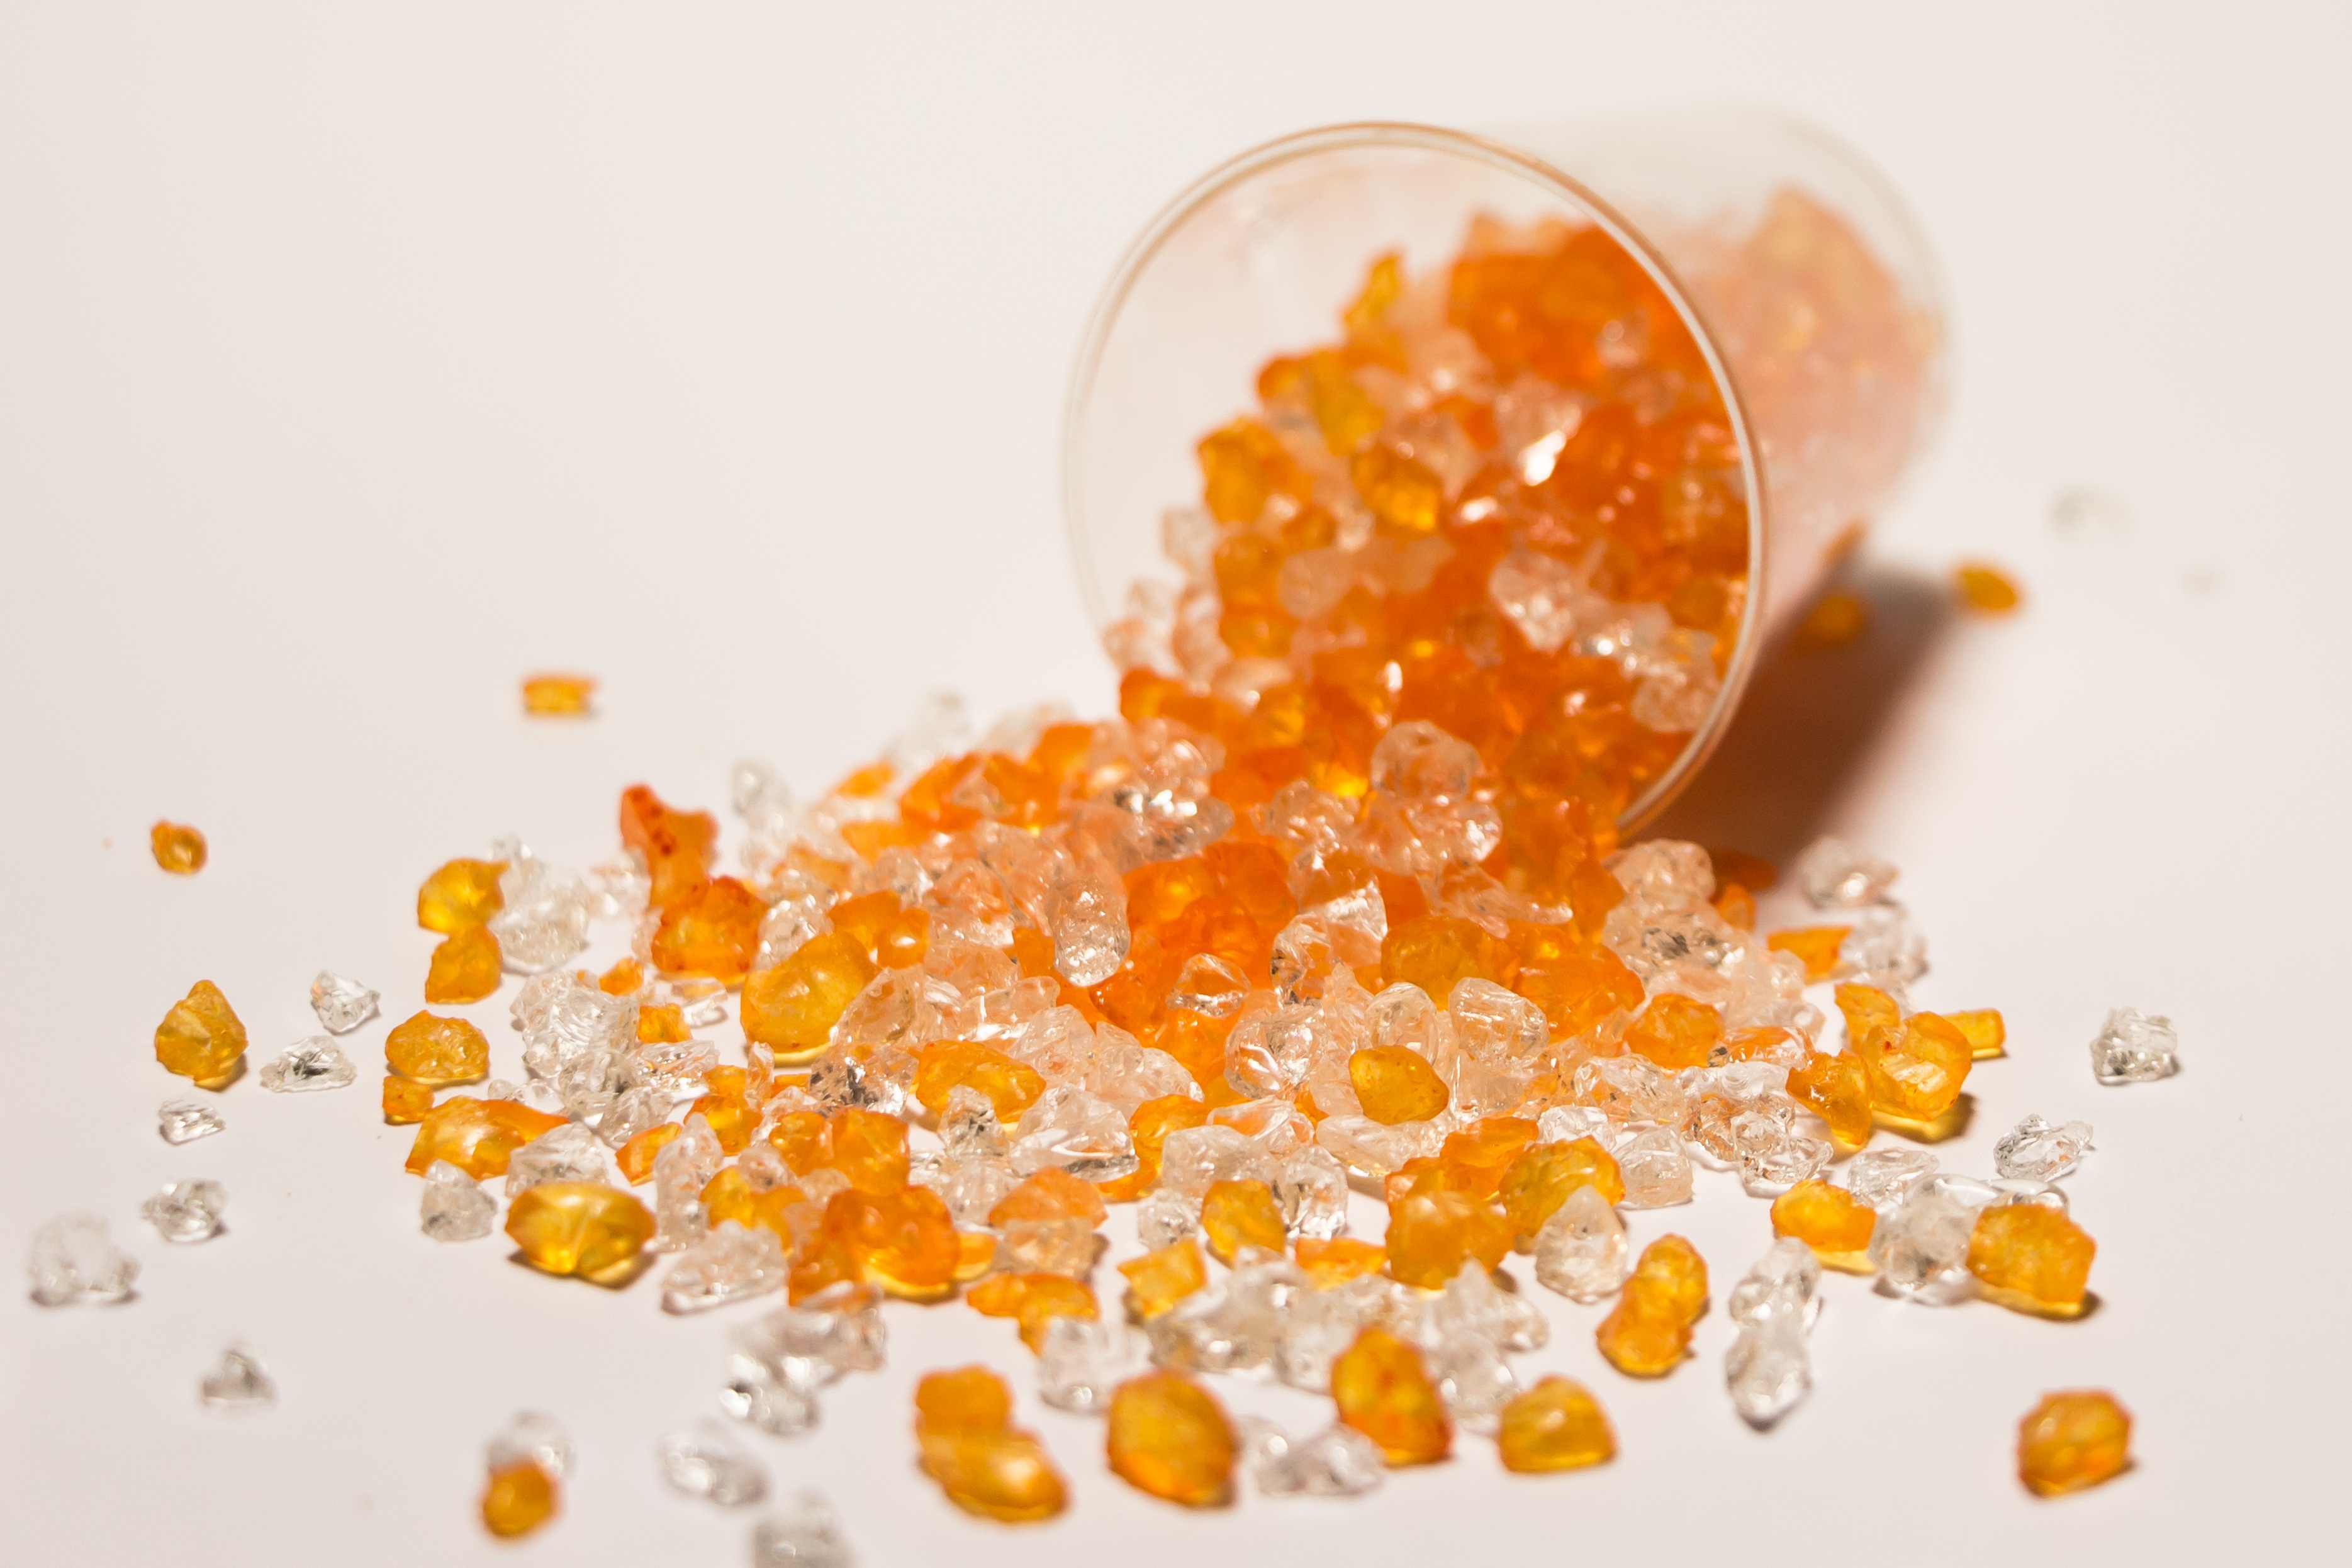
plant, white, glass, orange, pattern, pollen, food, produce, pebble, yellow, modern, material, stones, art, background, gravel, bright, backgrounds, confused, macro photography, brandy, dynamics, paid out, dietary supplement, mini beer stein, 2cl